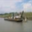
Label: ship